Detron Lewis

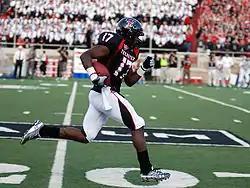
Lewis running for a 49-yard touchdown during the North Dakota game in 2009

Detron Lewis (born August 20, 1989) is a former American football wide receiver. He was signed by the Tampa Bay Buccaneers as an undrafted free agent in 2011. He played college football at Texas Tech.